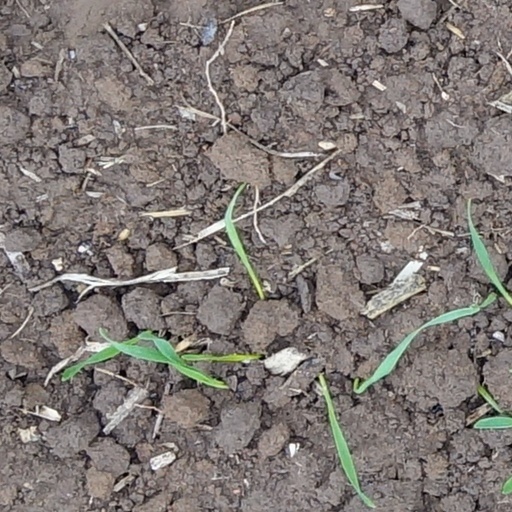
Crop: wheat